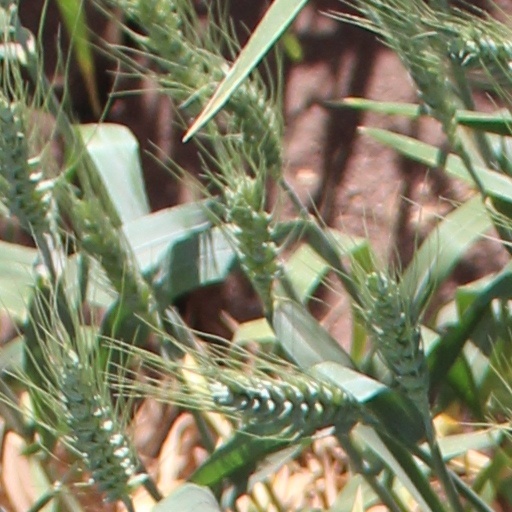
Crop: wheat